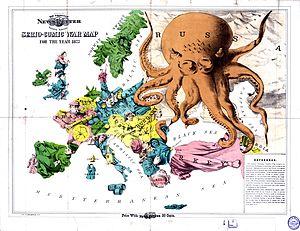
Le projet de Troisième Restauration visait à rétablir la monarchie en France. Il fut mis en œuvre entre la chute du Second Empire, en 1870, et l'exil du comte de Chambord, prétendant légitimiste au trône de France, en 1873.